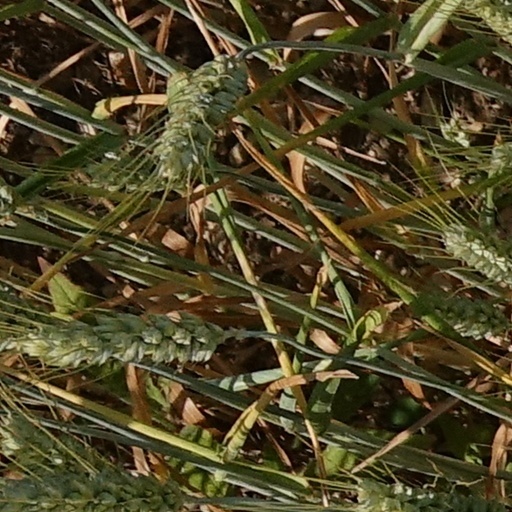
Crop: wheat